Marvel Collectors' Item Classics

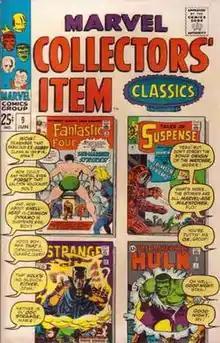
Issue #9 (June 1967), with word-balloon dialog by "Stan" [Lee], "Sol" [Brodsky], "Flo" [Steinberg] and other 1960s staffers, epitomizing a then-small Marvel's in-jokey, fan-based marketing

Marvel Collectors' Item Classics was an American comic book series published by Marvel Comics in the mid- to late-1960s that marked the first reprinting of many of the earliest Marvel stories. Primarily focused on the Fantastic Four, Iron Man, Doctor Strange, and the Hulk, it ran 22 issues before changing its name and page-count, becoming Marvel's Greatest Comics.